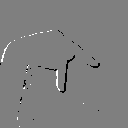
ASL letter: p